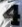
Number: 4